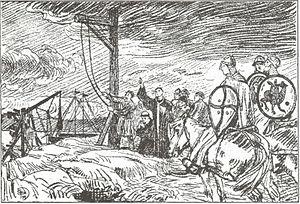
Reinald est un évêque catholique norvégien. Il fut le premier évêque du diocèse de Stavanger.